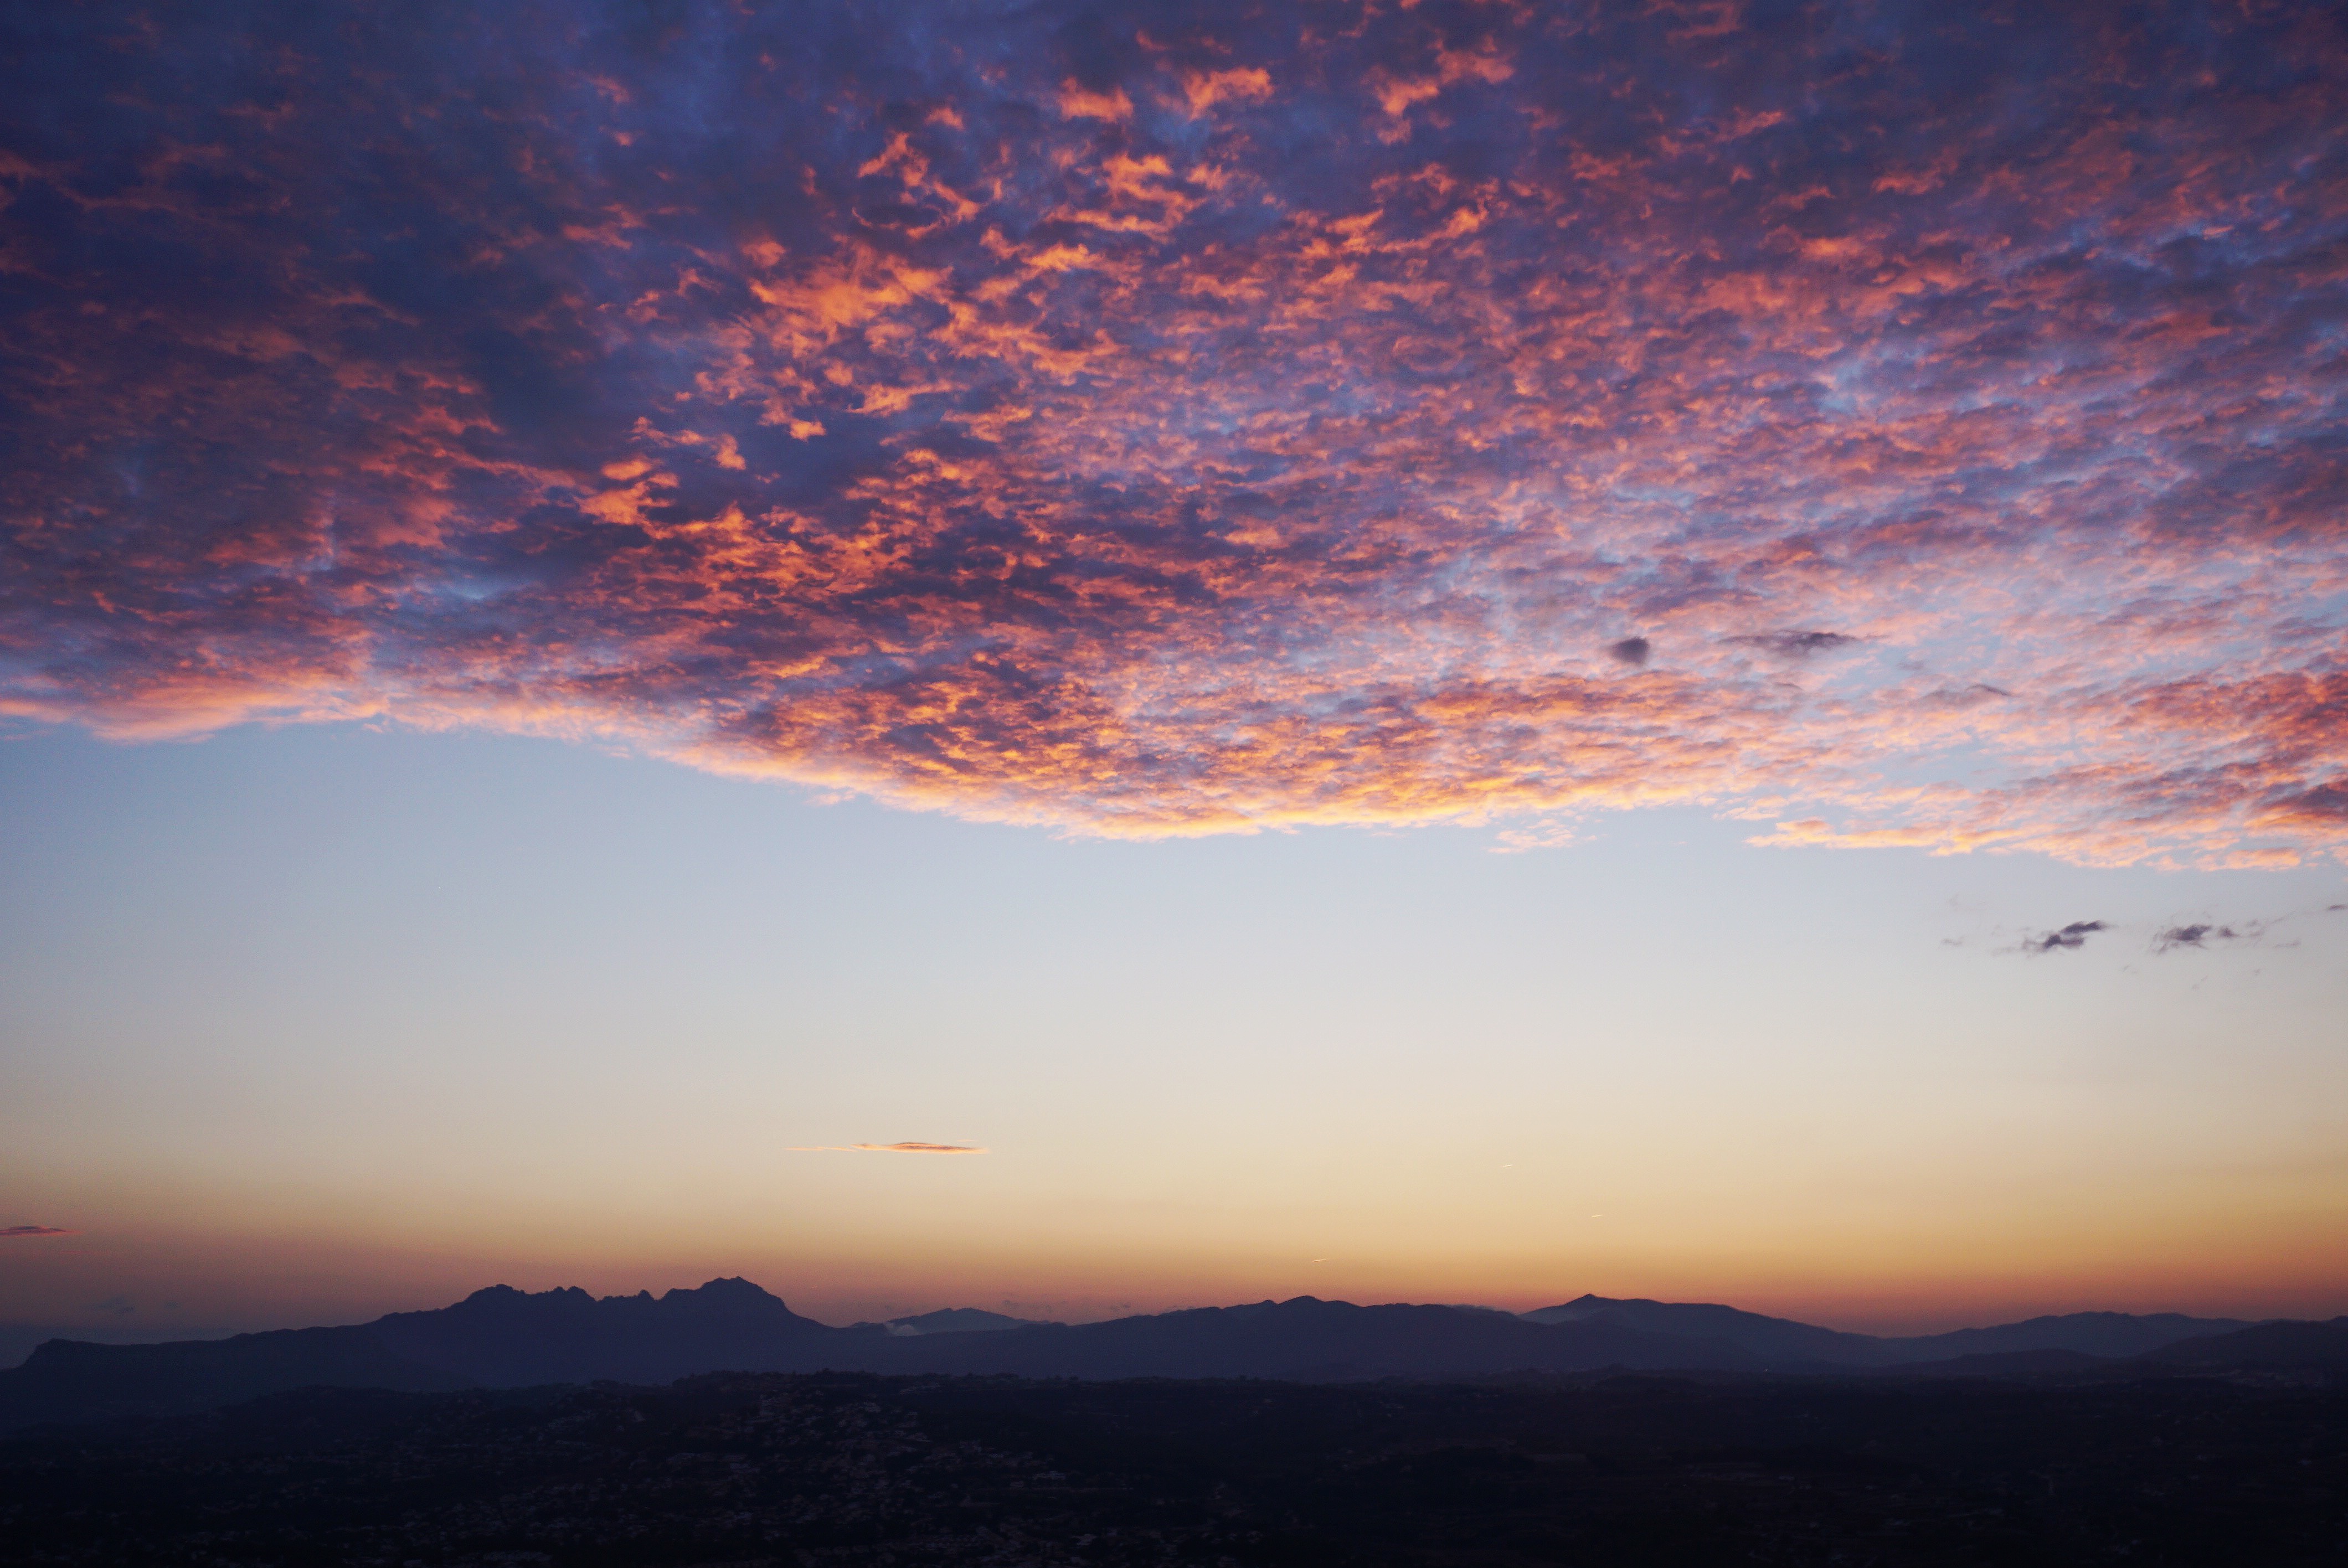
horizon, mountain, cloud, sky, sun, sunrise, sunset, sunlight, morning, dawn, atmosphere, dusk, evening, afterglow, astronomical object, atmospheric phenomenon, red sky at morning